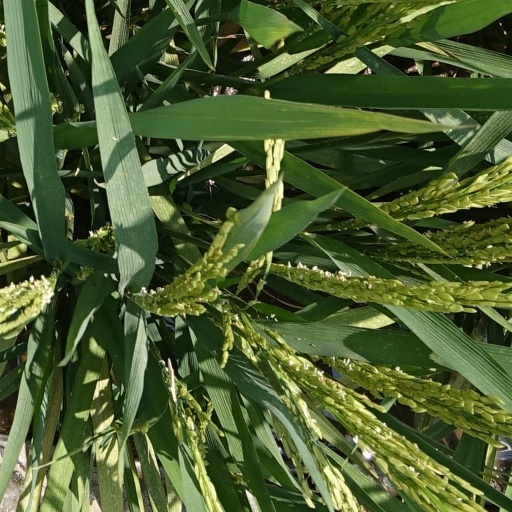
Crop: rice